Mass (2004 film)

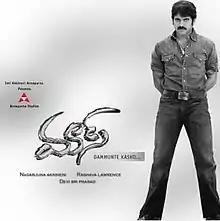
Film poster

Mass also known as Mass: Dammunte Kasko is a 2004 Indian Telugu-language masala film directed by Raghava Lawrence (in his directorial debut) and produced by Nagarjuna under Annapurna Studios. The film stars Nagarjuna, alongside Jyothika, Charmy Kaur, Raghuvaran and Rahul Dev. The music was composed by Devi Sri Prasad, while Shyam K. Naidu and Marthand K. Venkatesh handled the cinematography and editing respectively.